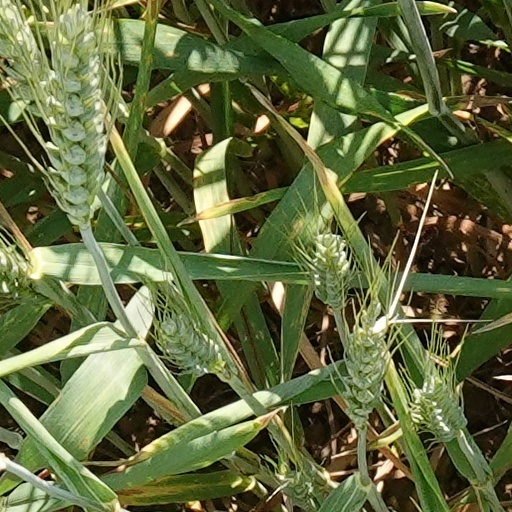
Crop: wheat